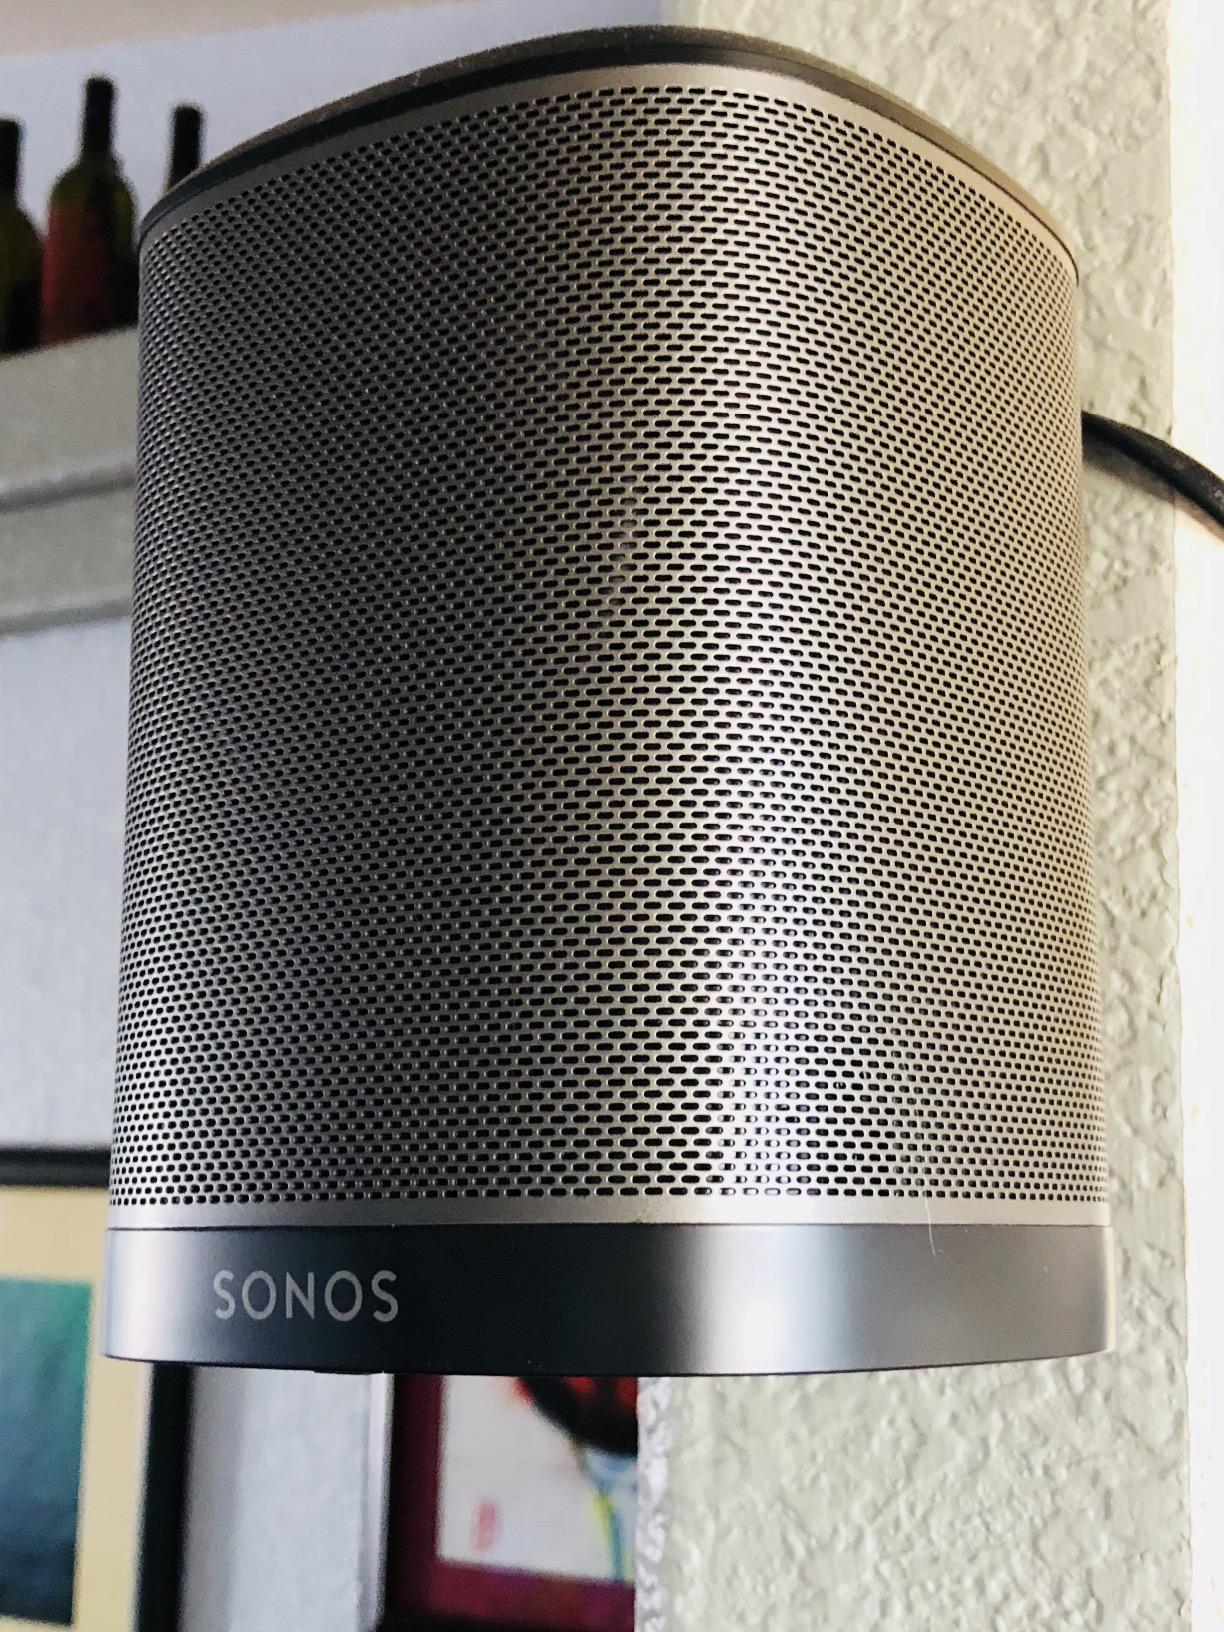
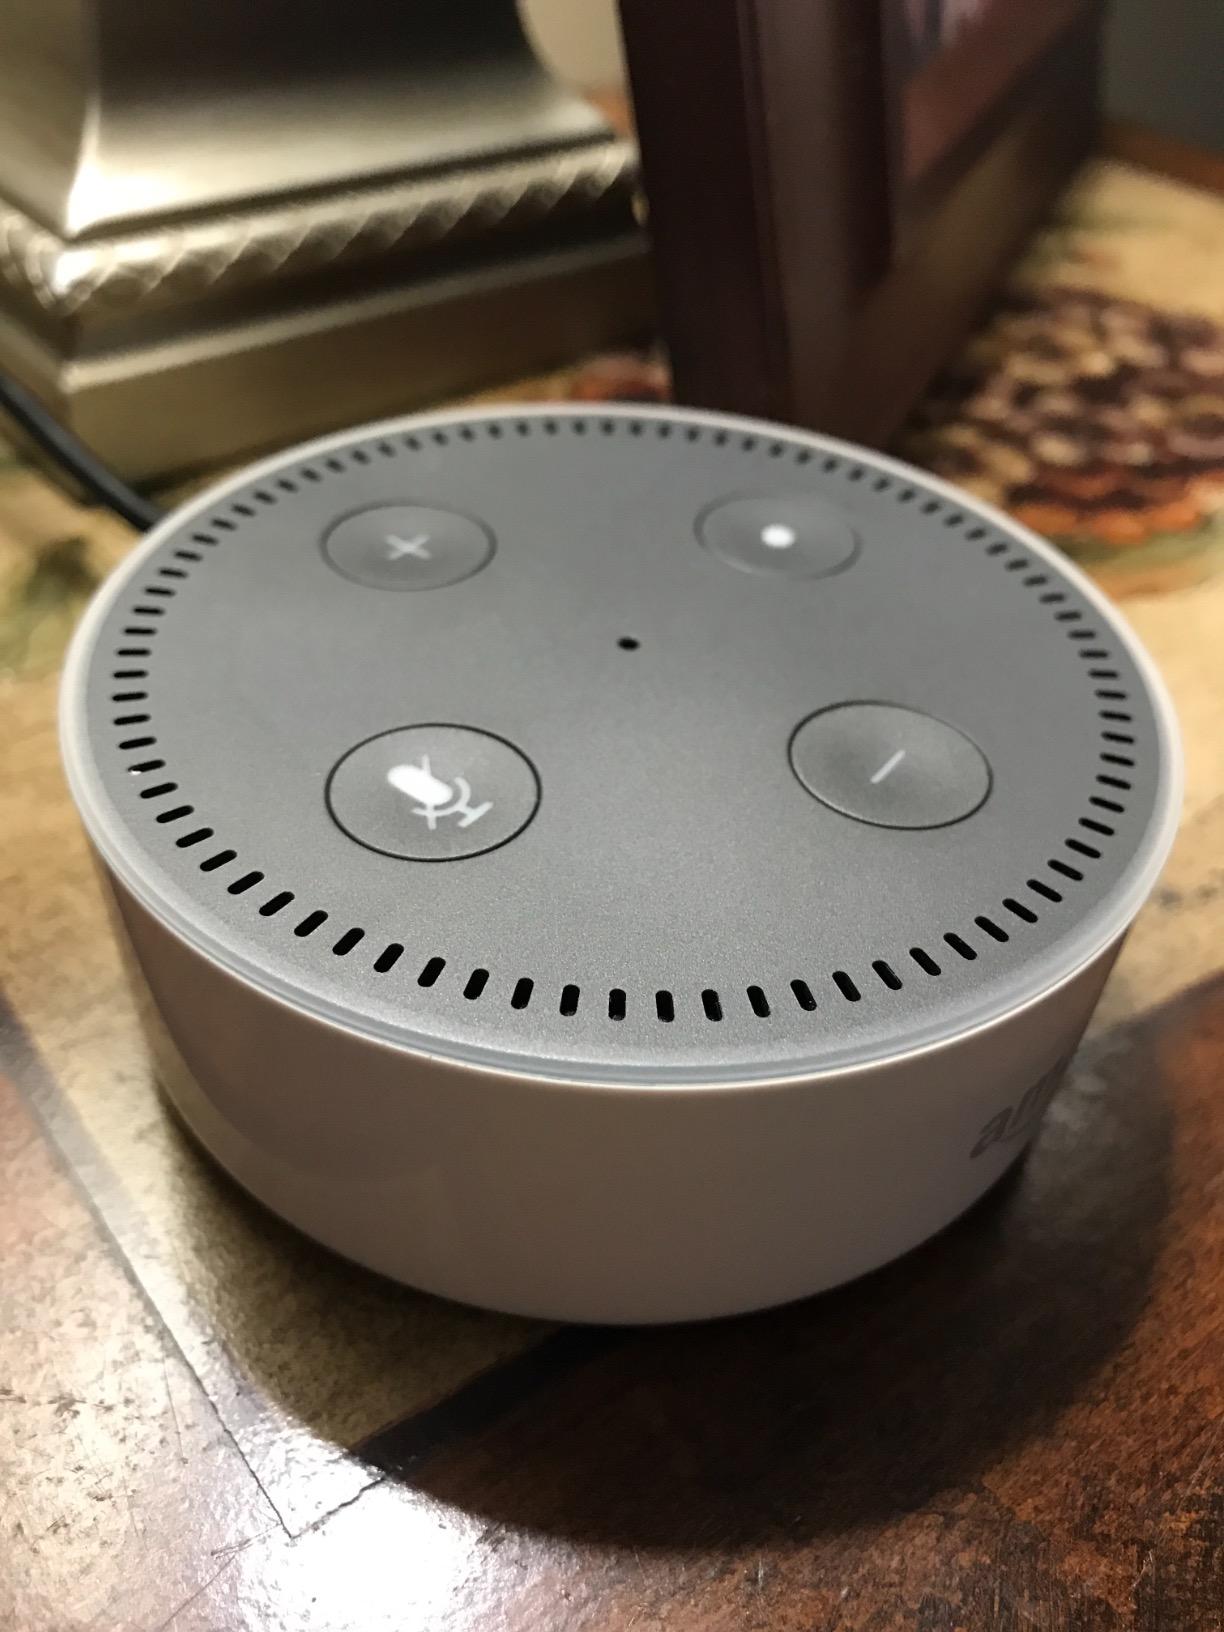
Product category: speaker
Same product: no